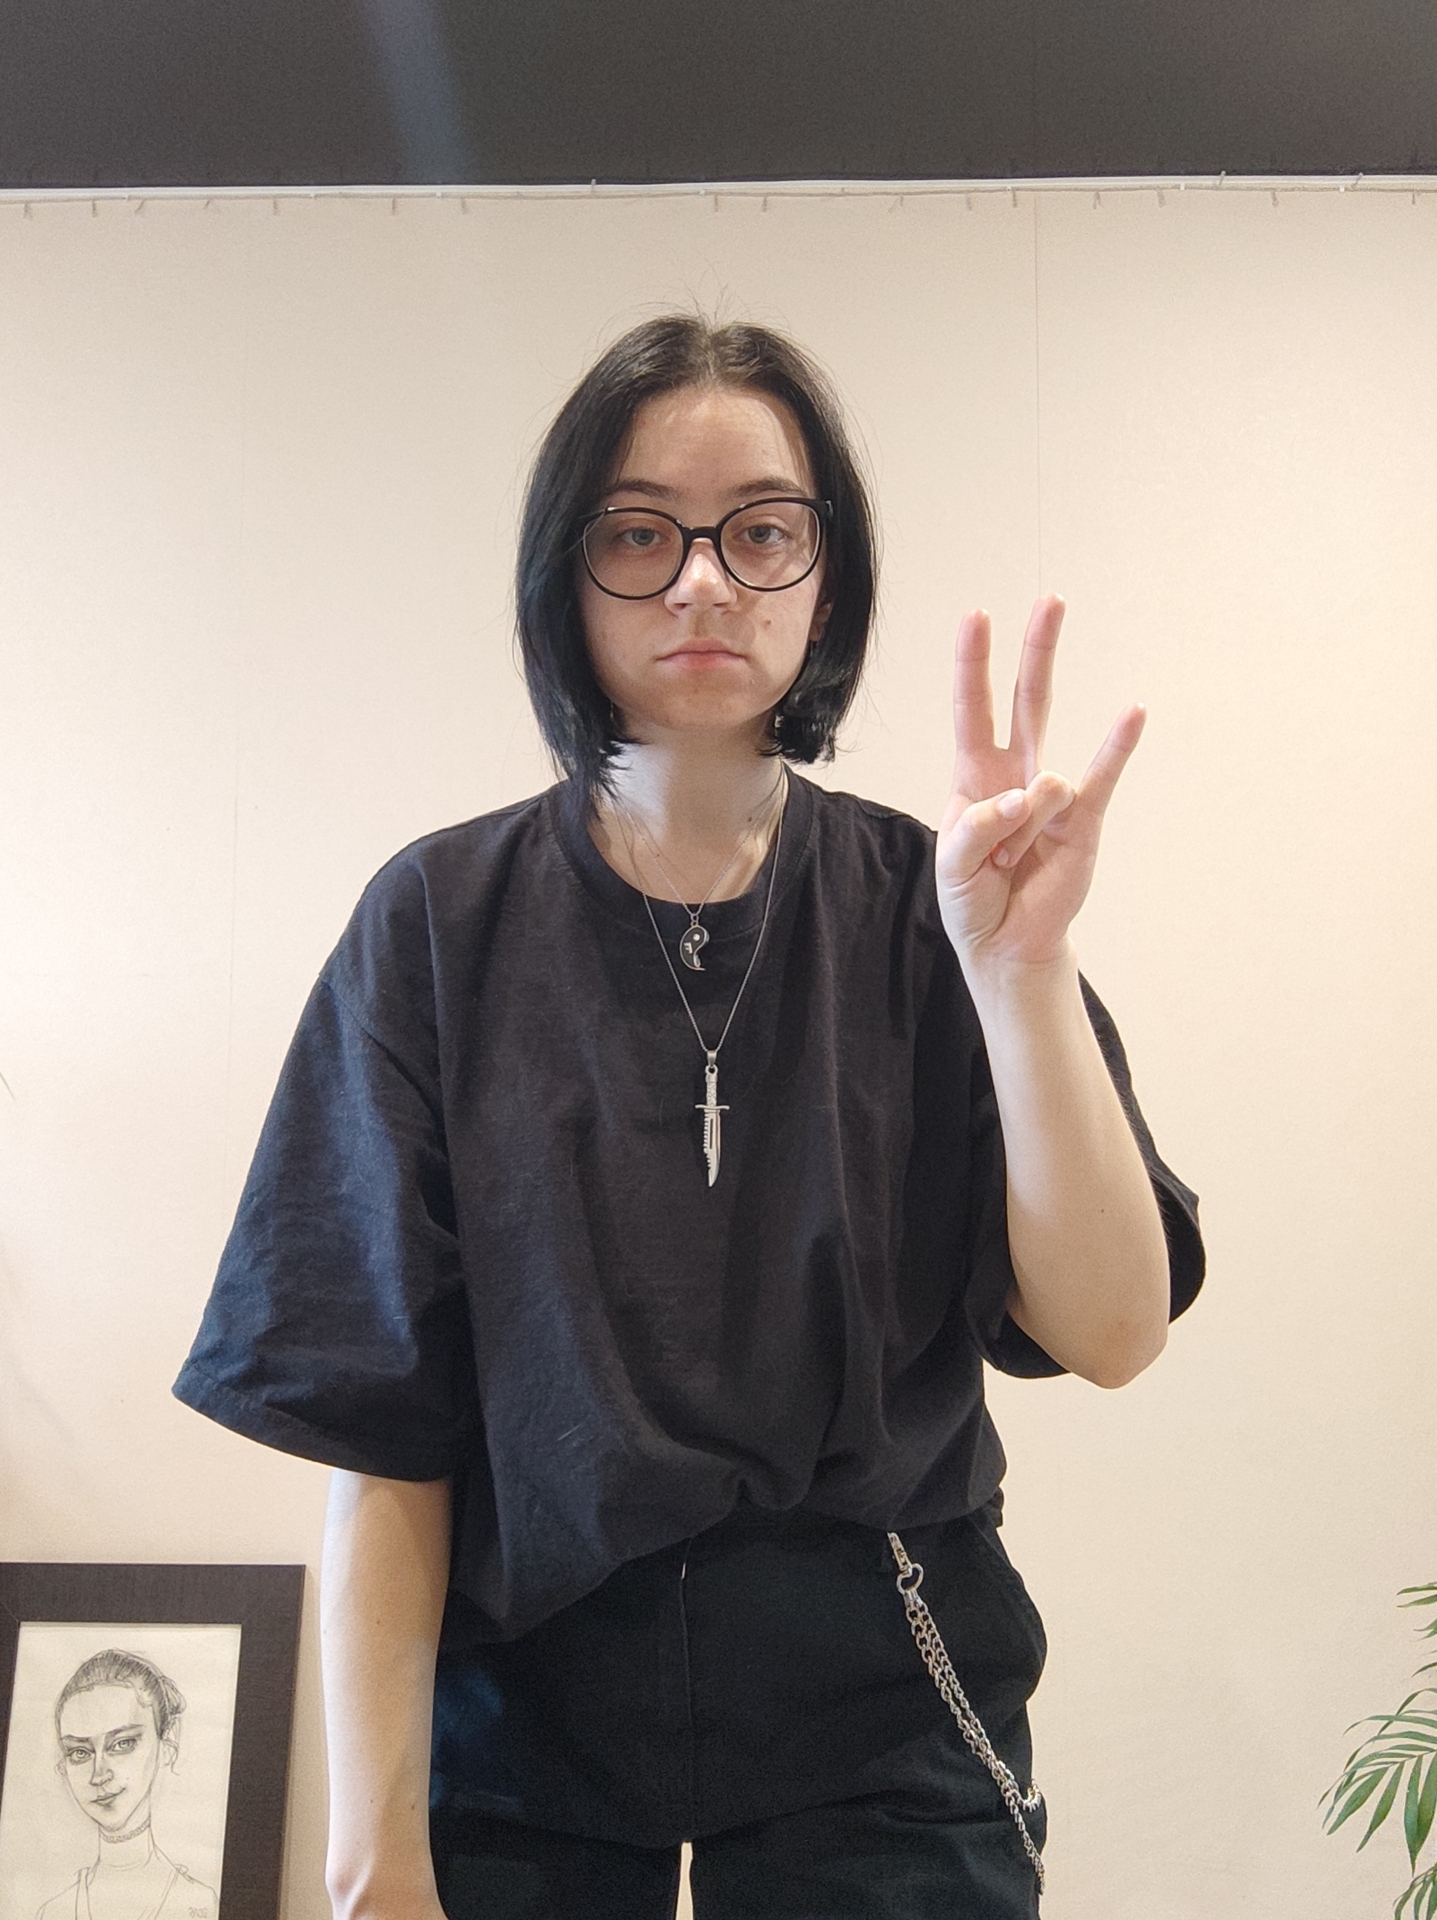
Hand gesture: three3